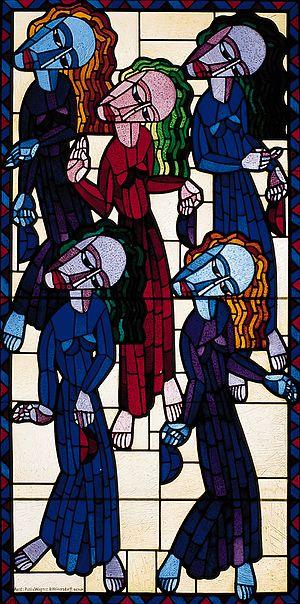
Ewald Dülberg Nationalité allemande 1888, Allemagne - 1933, Allemagne Vitrail Les Vierges Folles 1922 Verres colorés, plomb, mastic, acier 128,5 x 64,5 x 0,7 cm B.G.: Ausf.: Puhl &amp